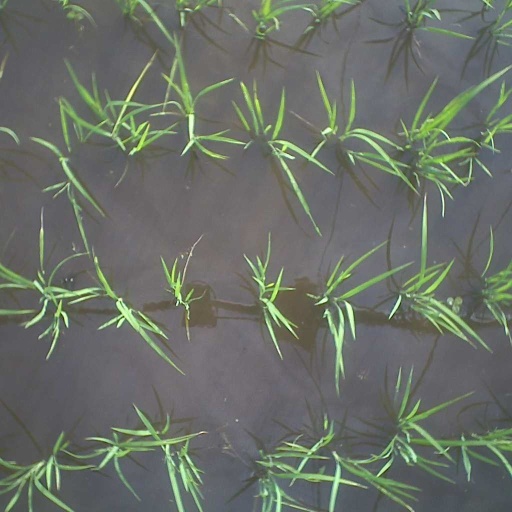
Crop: rice